SIGINT Activity Designator

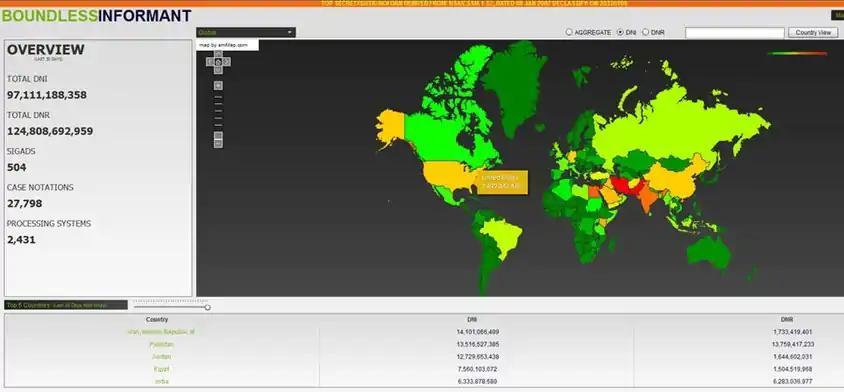
Snapshot of Boundless Informant global heat map of data collection

There are several thousand SIGADs including the substation SIGADs denoted with a trailing alpha character. Several dozen of these are significant. The leaked Boundless Informant reporting screenshot showed that it summarized 504 active SIGADs during a 30-day period in March 2013.